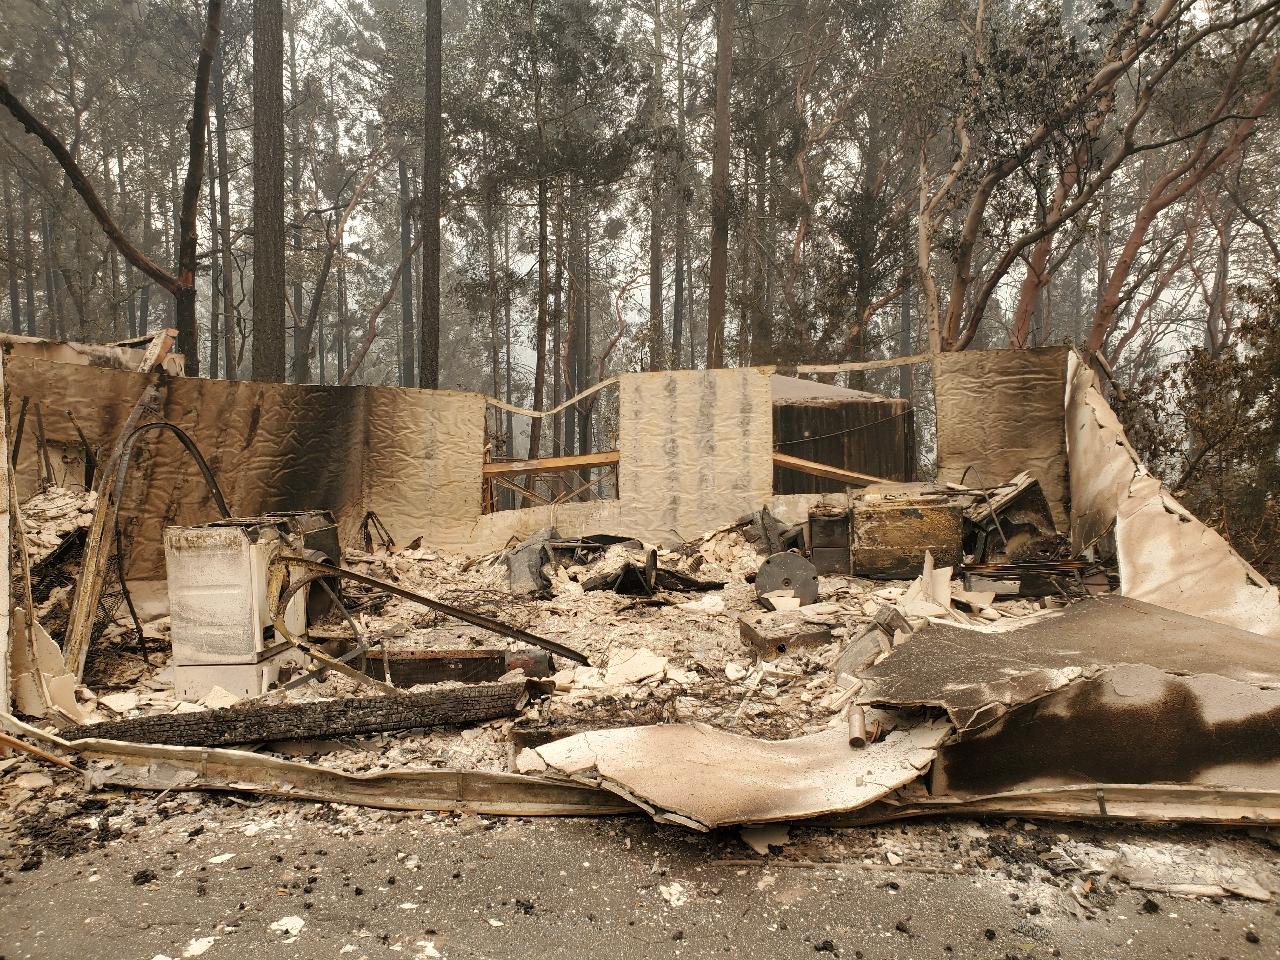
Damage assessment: destroyed